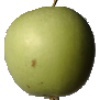
Label: Apple Granny Smith 1